Carrier Strike Group Seven 2007–09 operations

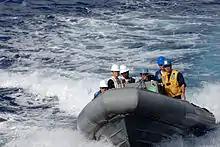
SEACAT 2008

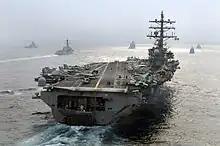
Malabar 2008

Carrier Strike Group Seven cut short is port visit to Hong Kong and was ordered by U.S. President George W. Bush to join in the humanitarian assistance and disaster relief (HA/DR) efforts for the island of Panay, Republic of the Philippines, in the aftermath of Typhoon Fengshen. Following the strike group's arrival on 25 June 2008 after steaming for 36 hours, Rear Admiral James P. Wisecup conferred with Lt. General Ike Inserto of the Armed Forces of the Philippines (AFP) to coordinate this HA/DR operation. During the first day, two C-2A Greyhound cargo aircraft, two HH-60H Seahawk helicopters, and one SH-60F Seahawk helicopter flew from the carrier "Ronald Reagan" to Iloilo's Santa Barbara airport, delivering more than 12,000 bottles of fresh water and more than 7,500 lbs. of rice to the airport.